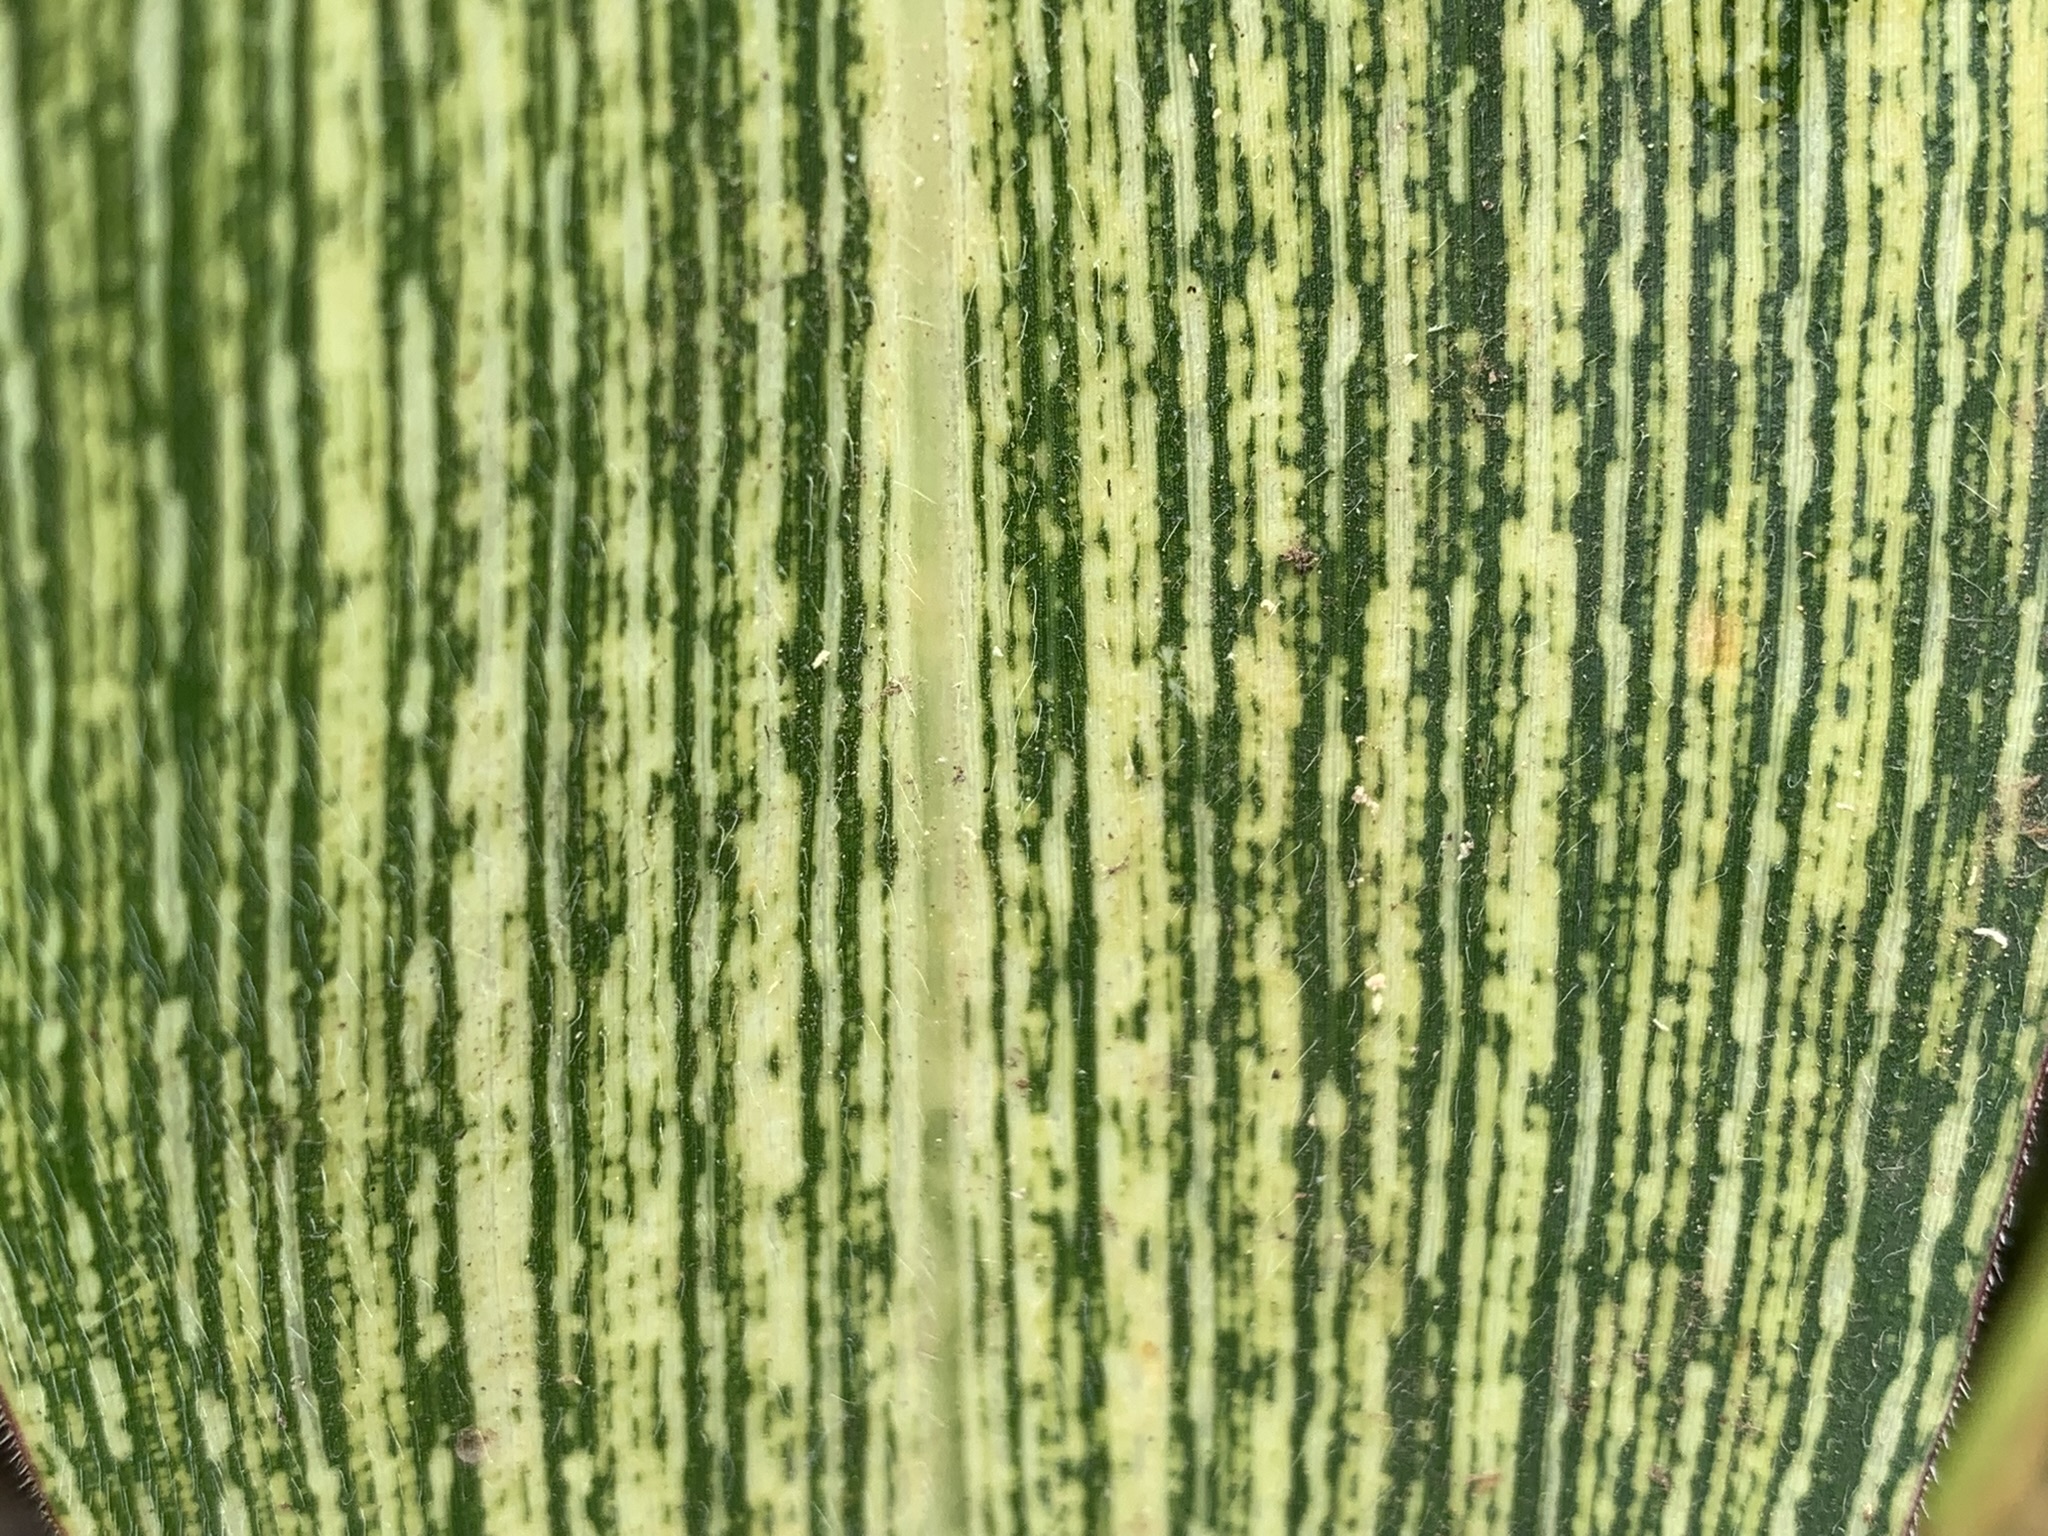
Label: MSV